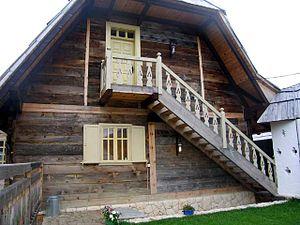
Užice est une ville de Serbie située dans le district de Zlatibor. Au recensement de 2011, la ville intra muros comptait 52 199 habitants et son territoire métropolitain, appelé Ville d'Užice, 78 018.
Čajetina est une ville et une municipalité situées à l’ouest de la Serbie dans le district de Zlatibor. Au recensement de 2011, la ville comptait 3 342 habitants et la municipalité dont elle est le centre 14 726.